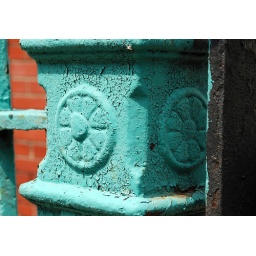
Part of a fence post at a house in the alley in the Strip that I found interesting.Strip District, Pittsburgh, PA 2010